Papua New Guinea

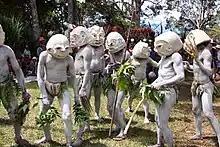
Asaro Mudmen

The only geologically stable part of the country is its southwestern lowlands, which form the largest contiguous lowland area and has a number of floodplains and swamps. The volcanic Mount Bosavi lies in the north of these plains, and the coastal areas can be slightly hilly, especially towards the mouth of the Fly River. Forming a barrier between this area and the highland interior are the tall Southern Fold Mountains. Lake Kutubu lies within this mountain range. The Fly River, which originates in the central mountains, is navigable for the majority of its length.